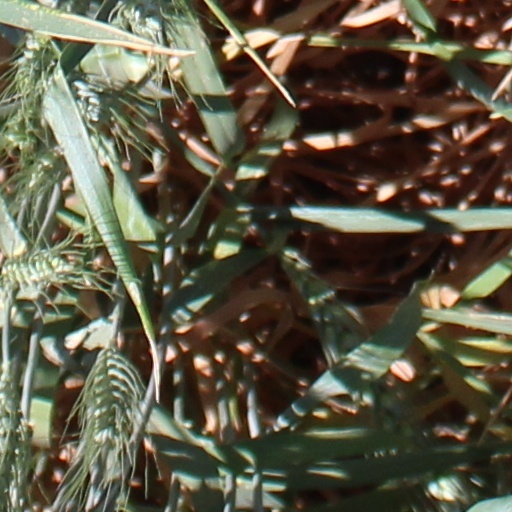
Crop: wheat